Centipede bite

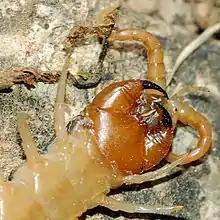
Underside of "Scolopendra cingulata", showing the forcipules

A centipede bite is an injury resulting from the action of a centipede's forcipules, stinger-like appendages that pierce the skin and inject venom into the wound. Such a wound is not strictly speaking a bite, as the forcipules are a modified first pair of legs rather than true mouthparts. Clinically, the wound is viewed as a cutaneous condition characterized by paired hemorrhagic marks that form a chevron shape caused by the paired forcipules.